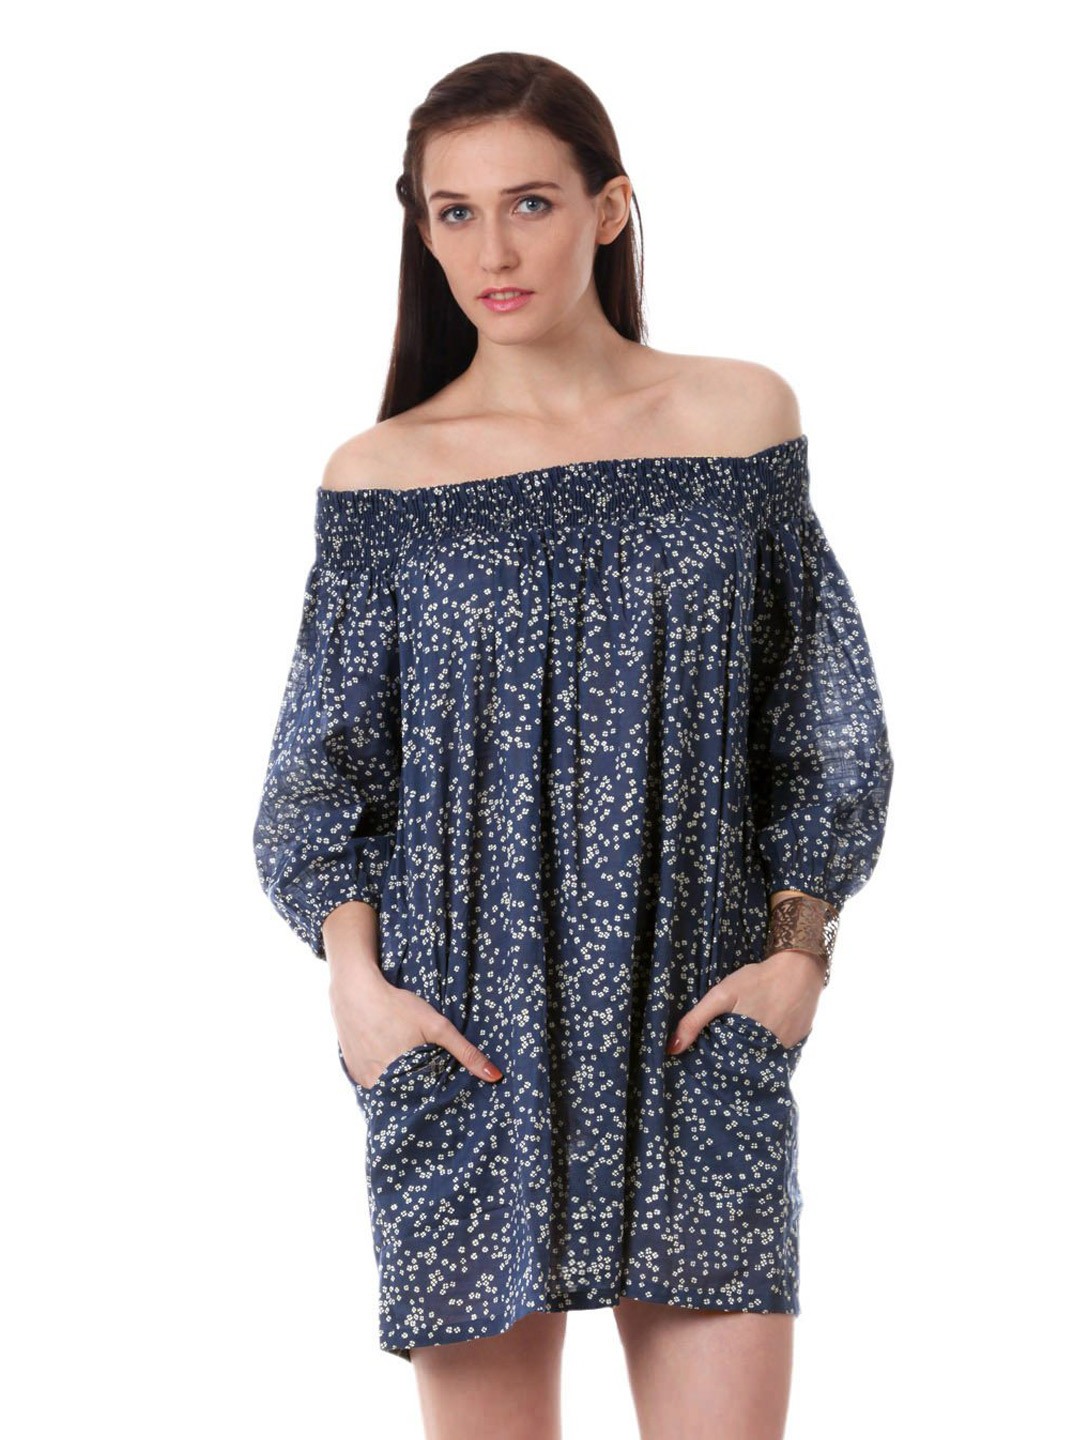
French Connection Women Blue Dress
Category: Apparel / Dress / Dresses
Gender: Women
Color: Blue
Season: Summer 2012
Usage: Casual